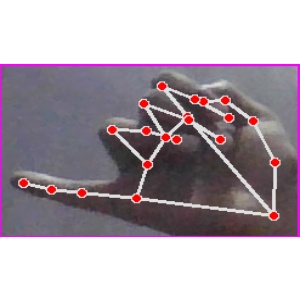
अक्षर: च